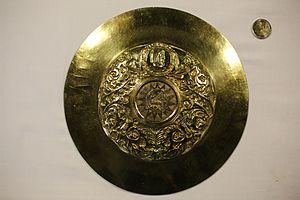
Patène du grand calice de Saint-Jean-du-Doigt, face externe, présenté à côté d'une pièce de 2 euros. Le médaillon représente l'Agnus Dei.
Le trésor de Saint-Jean-du-Doigt est un ensemble de pièces d'orfèvrerie fabriquées entre les XVᵉ siècle et XVIIIᵉ siècle, vouées au culte catholique et affectées à l’église Saint-Jean-Baptiste de Saint-Jean-du-Doigt, dans le Finistère.